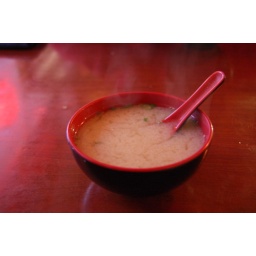
Miso soup in a pretty red bowl